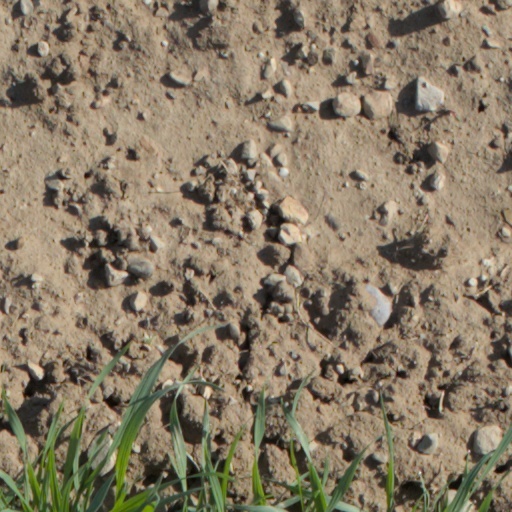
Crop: wheat